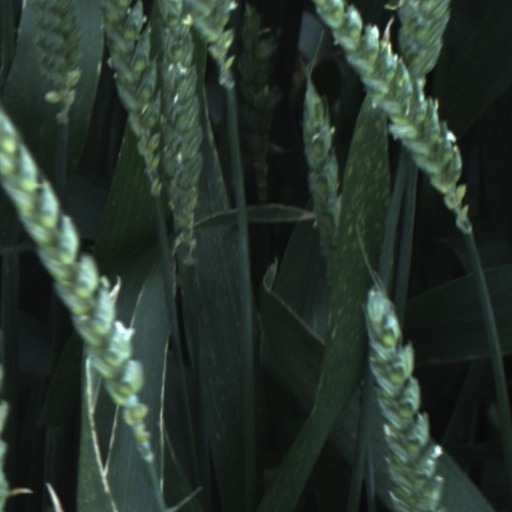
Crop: wheat